Beylik of Tunis

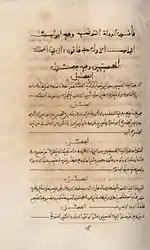
Constitution of 1861.

Following the Fundamental Pact, a commission was set up to draft a real constitution; it was submitted on 17 September 1860 to Muhammad III, the new Bey after Muhammad II. The constitution came into effect on 26 April 1861. It was the first written constitution in Arab lands, as well as the first constitution established by a Muslim-majority country.